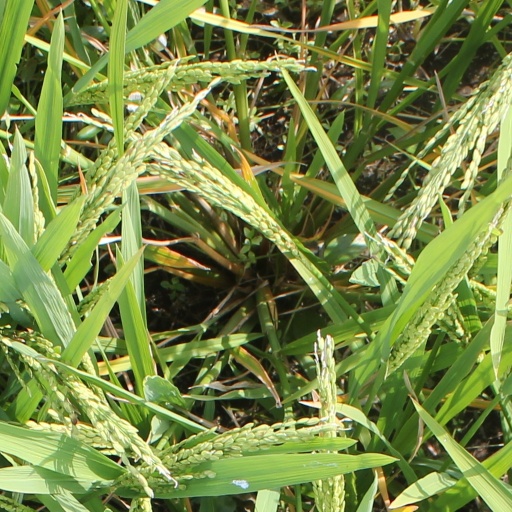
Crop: rice